Roy Thomas Baker

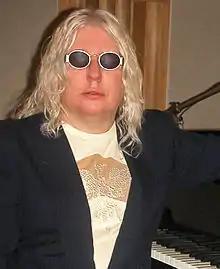
Baker at the piano in Whitfield Street Studiosin London, January 2002

Roy Thomas Baker (10 November 1946 – 12 April 2025) was an English record producer, songwriter and arranger who produced rock and pop songs, best known for producing five out of the first seven albums by British rock band Queen and the first four albums by Boston-based band The Cars.